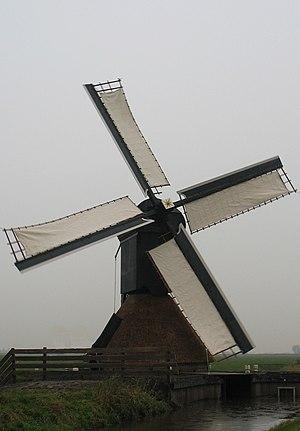
Cet article recense les moulins à vent de la province de Frise, aux Pays-Bas.